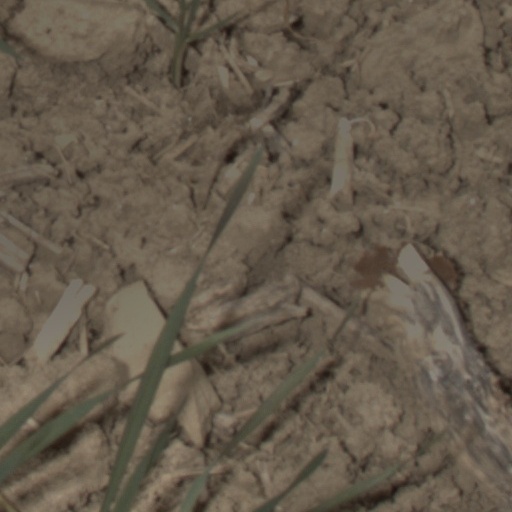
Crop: wheat